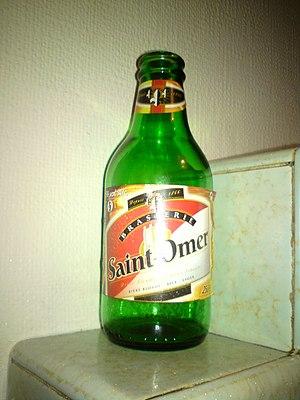
Saint-Omer est une commune française, sous-préfecture du département du Pas-de-Calais en région Hauts-de-France.